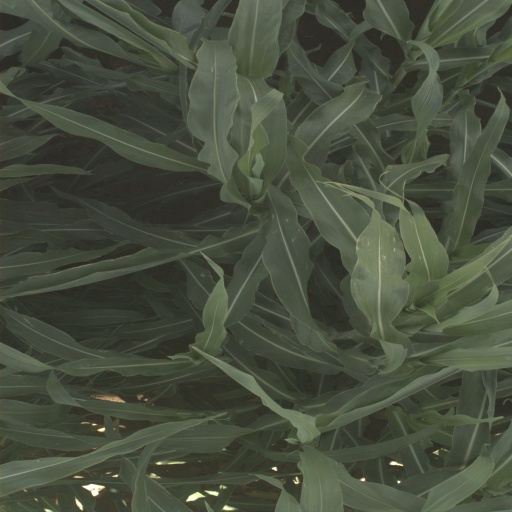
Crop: sorghum